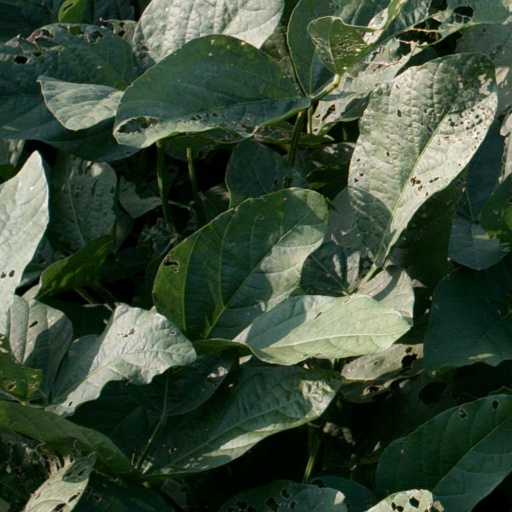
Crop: soybean